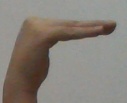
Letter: haa